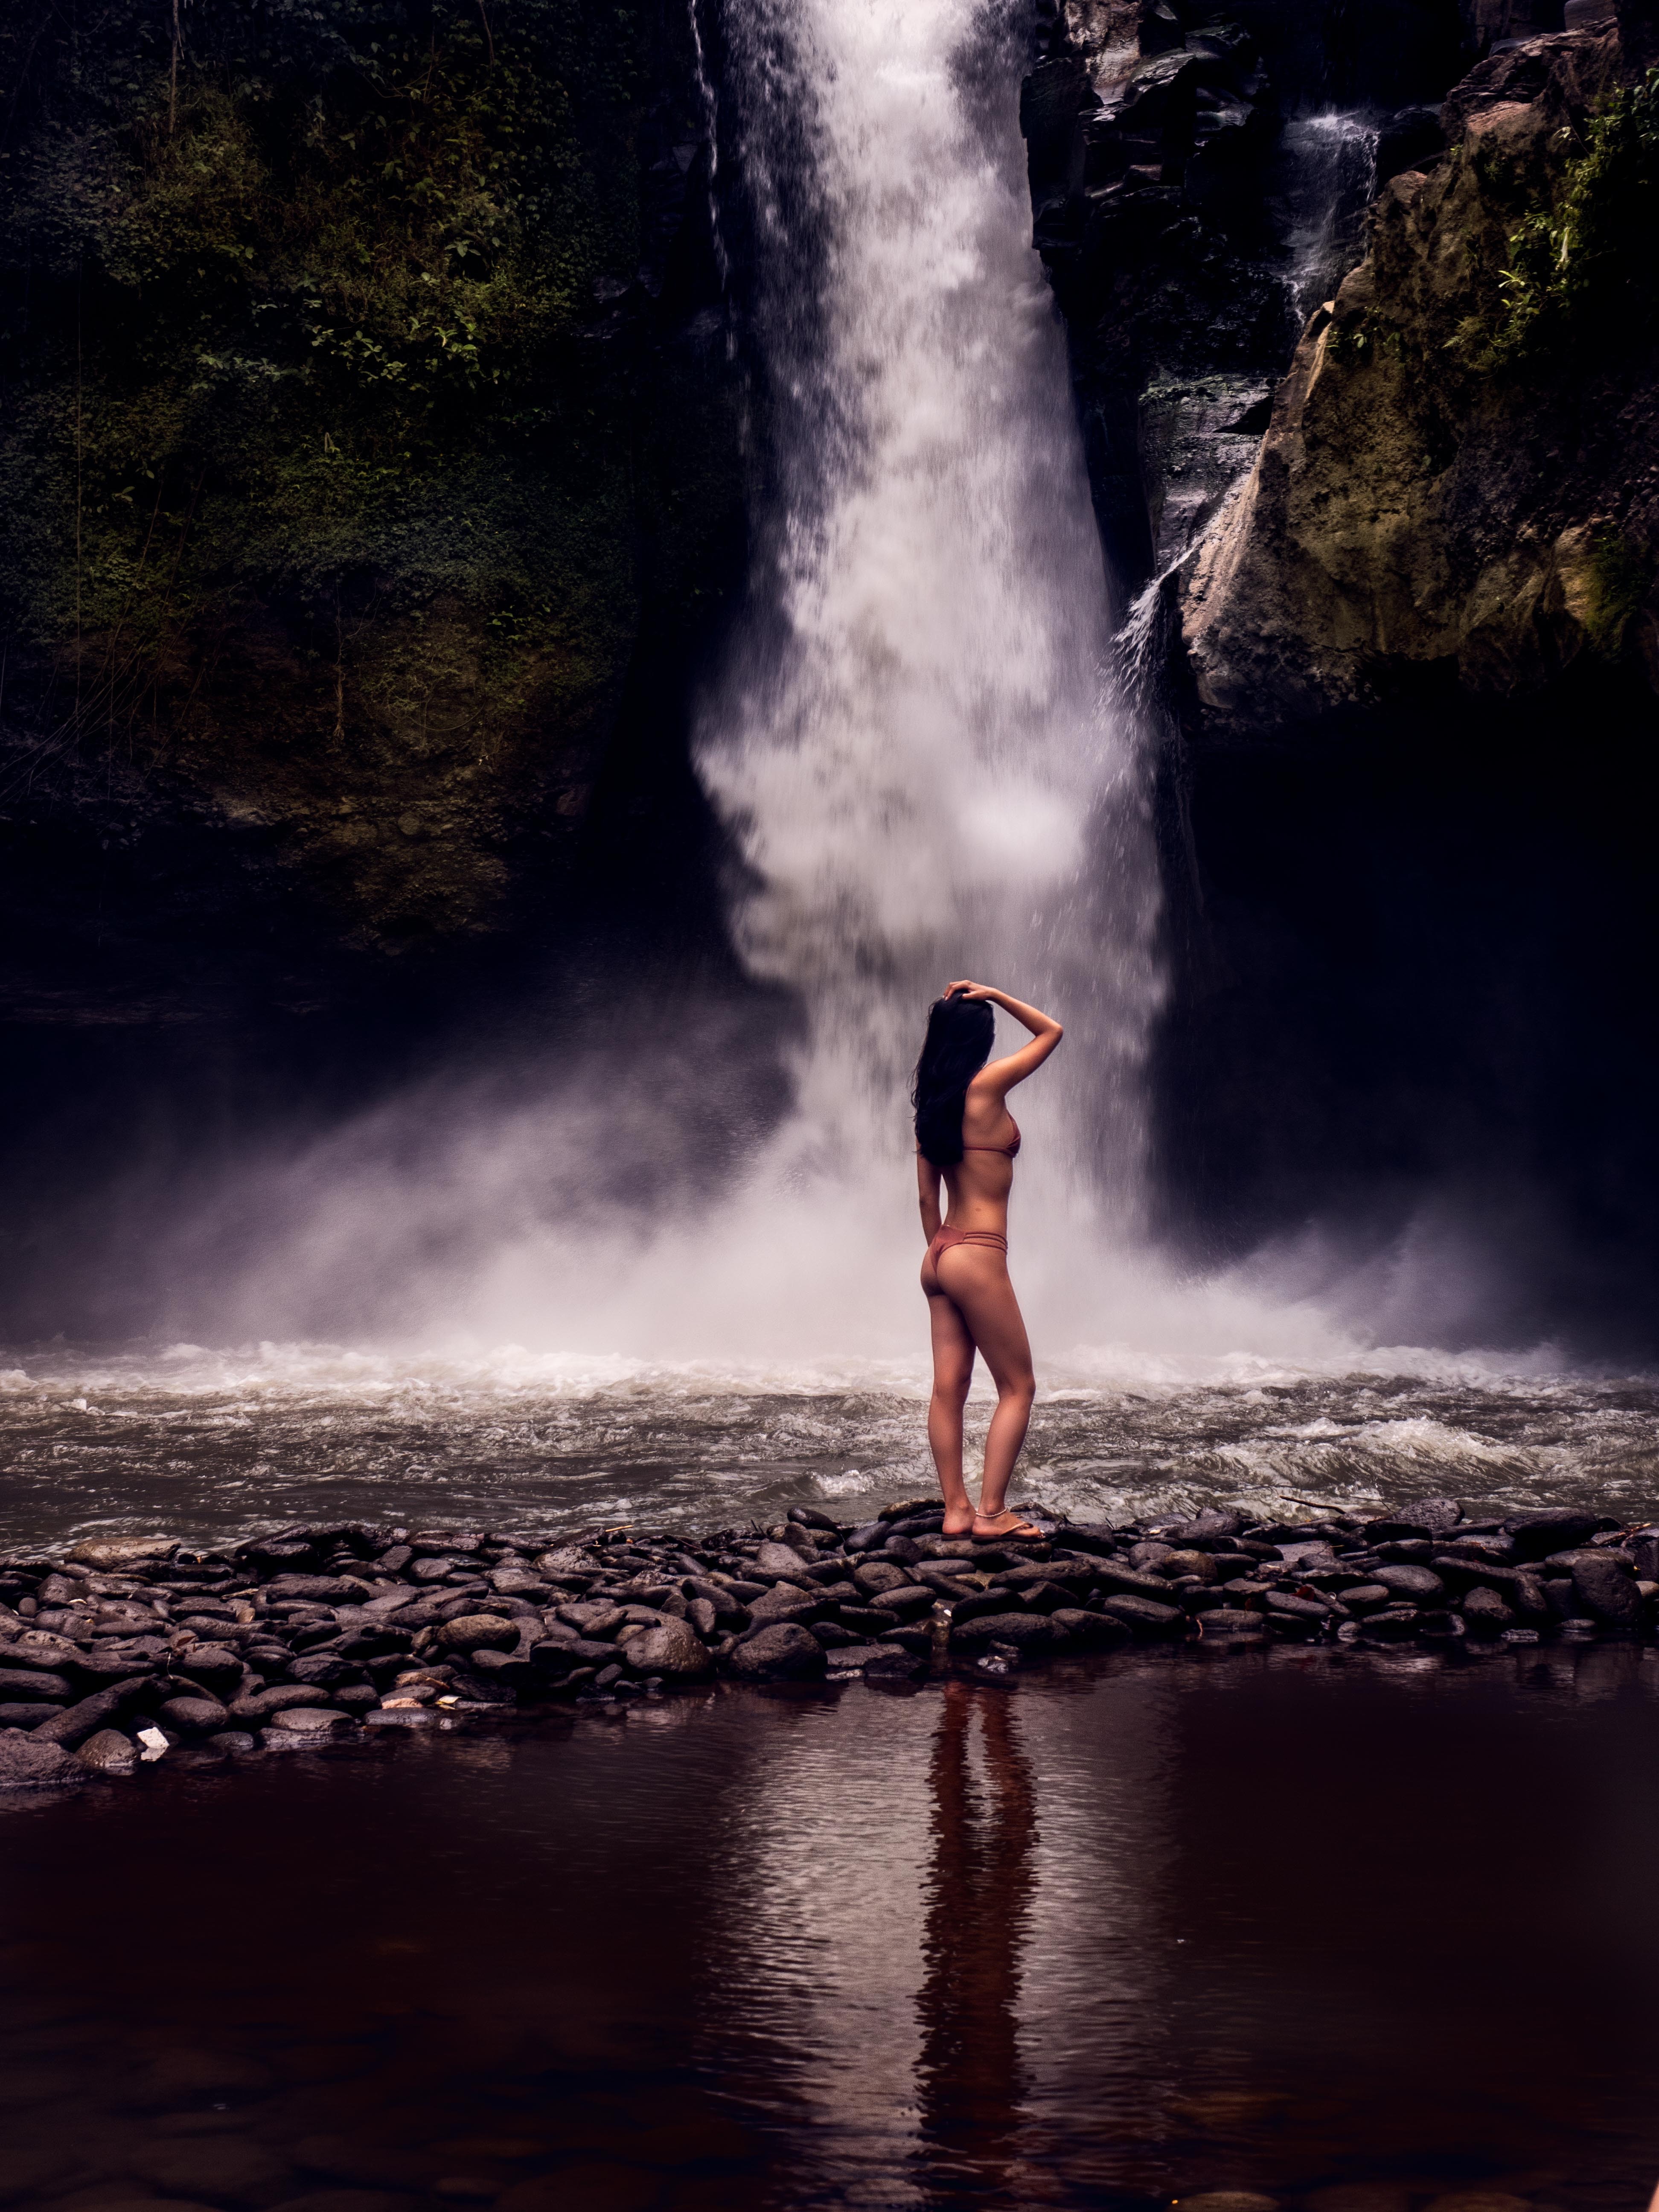
water, waterfall, nature, body of water, water feature, sky, photography, girl, river, reflection, rock, fun, darkness, vacation, landscape, tree, wave, sea, cloud